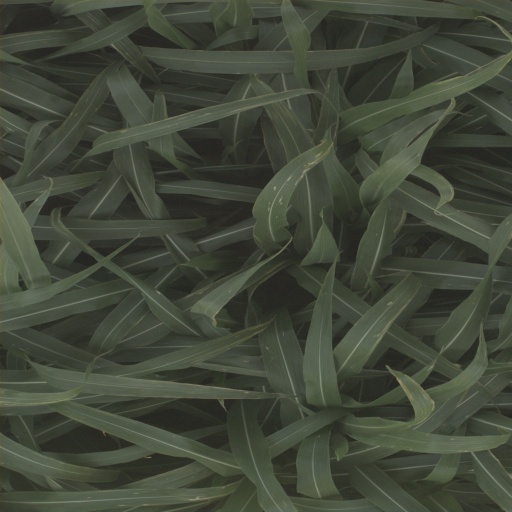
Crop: sorghum